Nandigram I

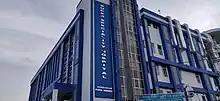
Nandigram SSH/DH

Nandigram Super Speciality Hospital or Nandigram District Hospital at Nandigram is the main medical facility in Nandigram I CD block. There are primary health centres at Mohammadpur, PO Nilpur (with 10 beds) and Mahespur, PO Parulbari (with 6 beds) and it had 30 family welfare sub centres (excluding private bodies).